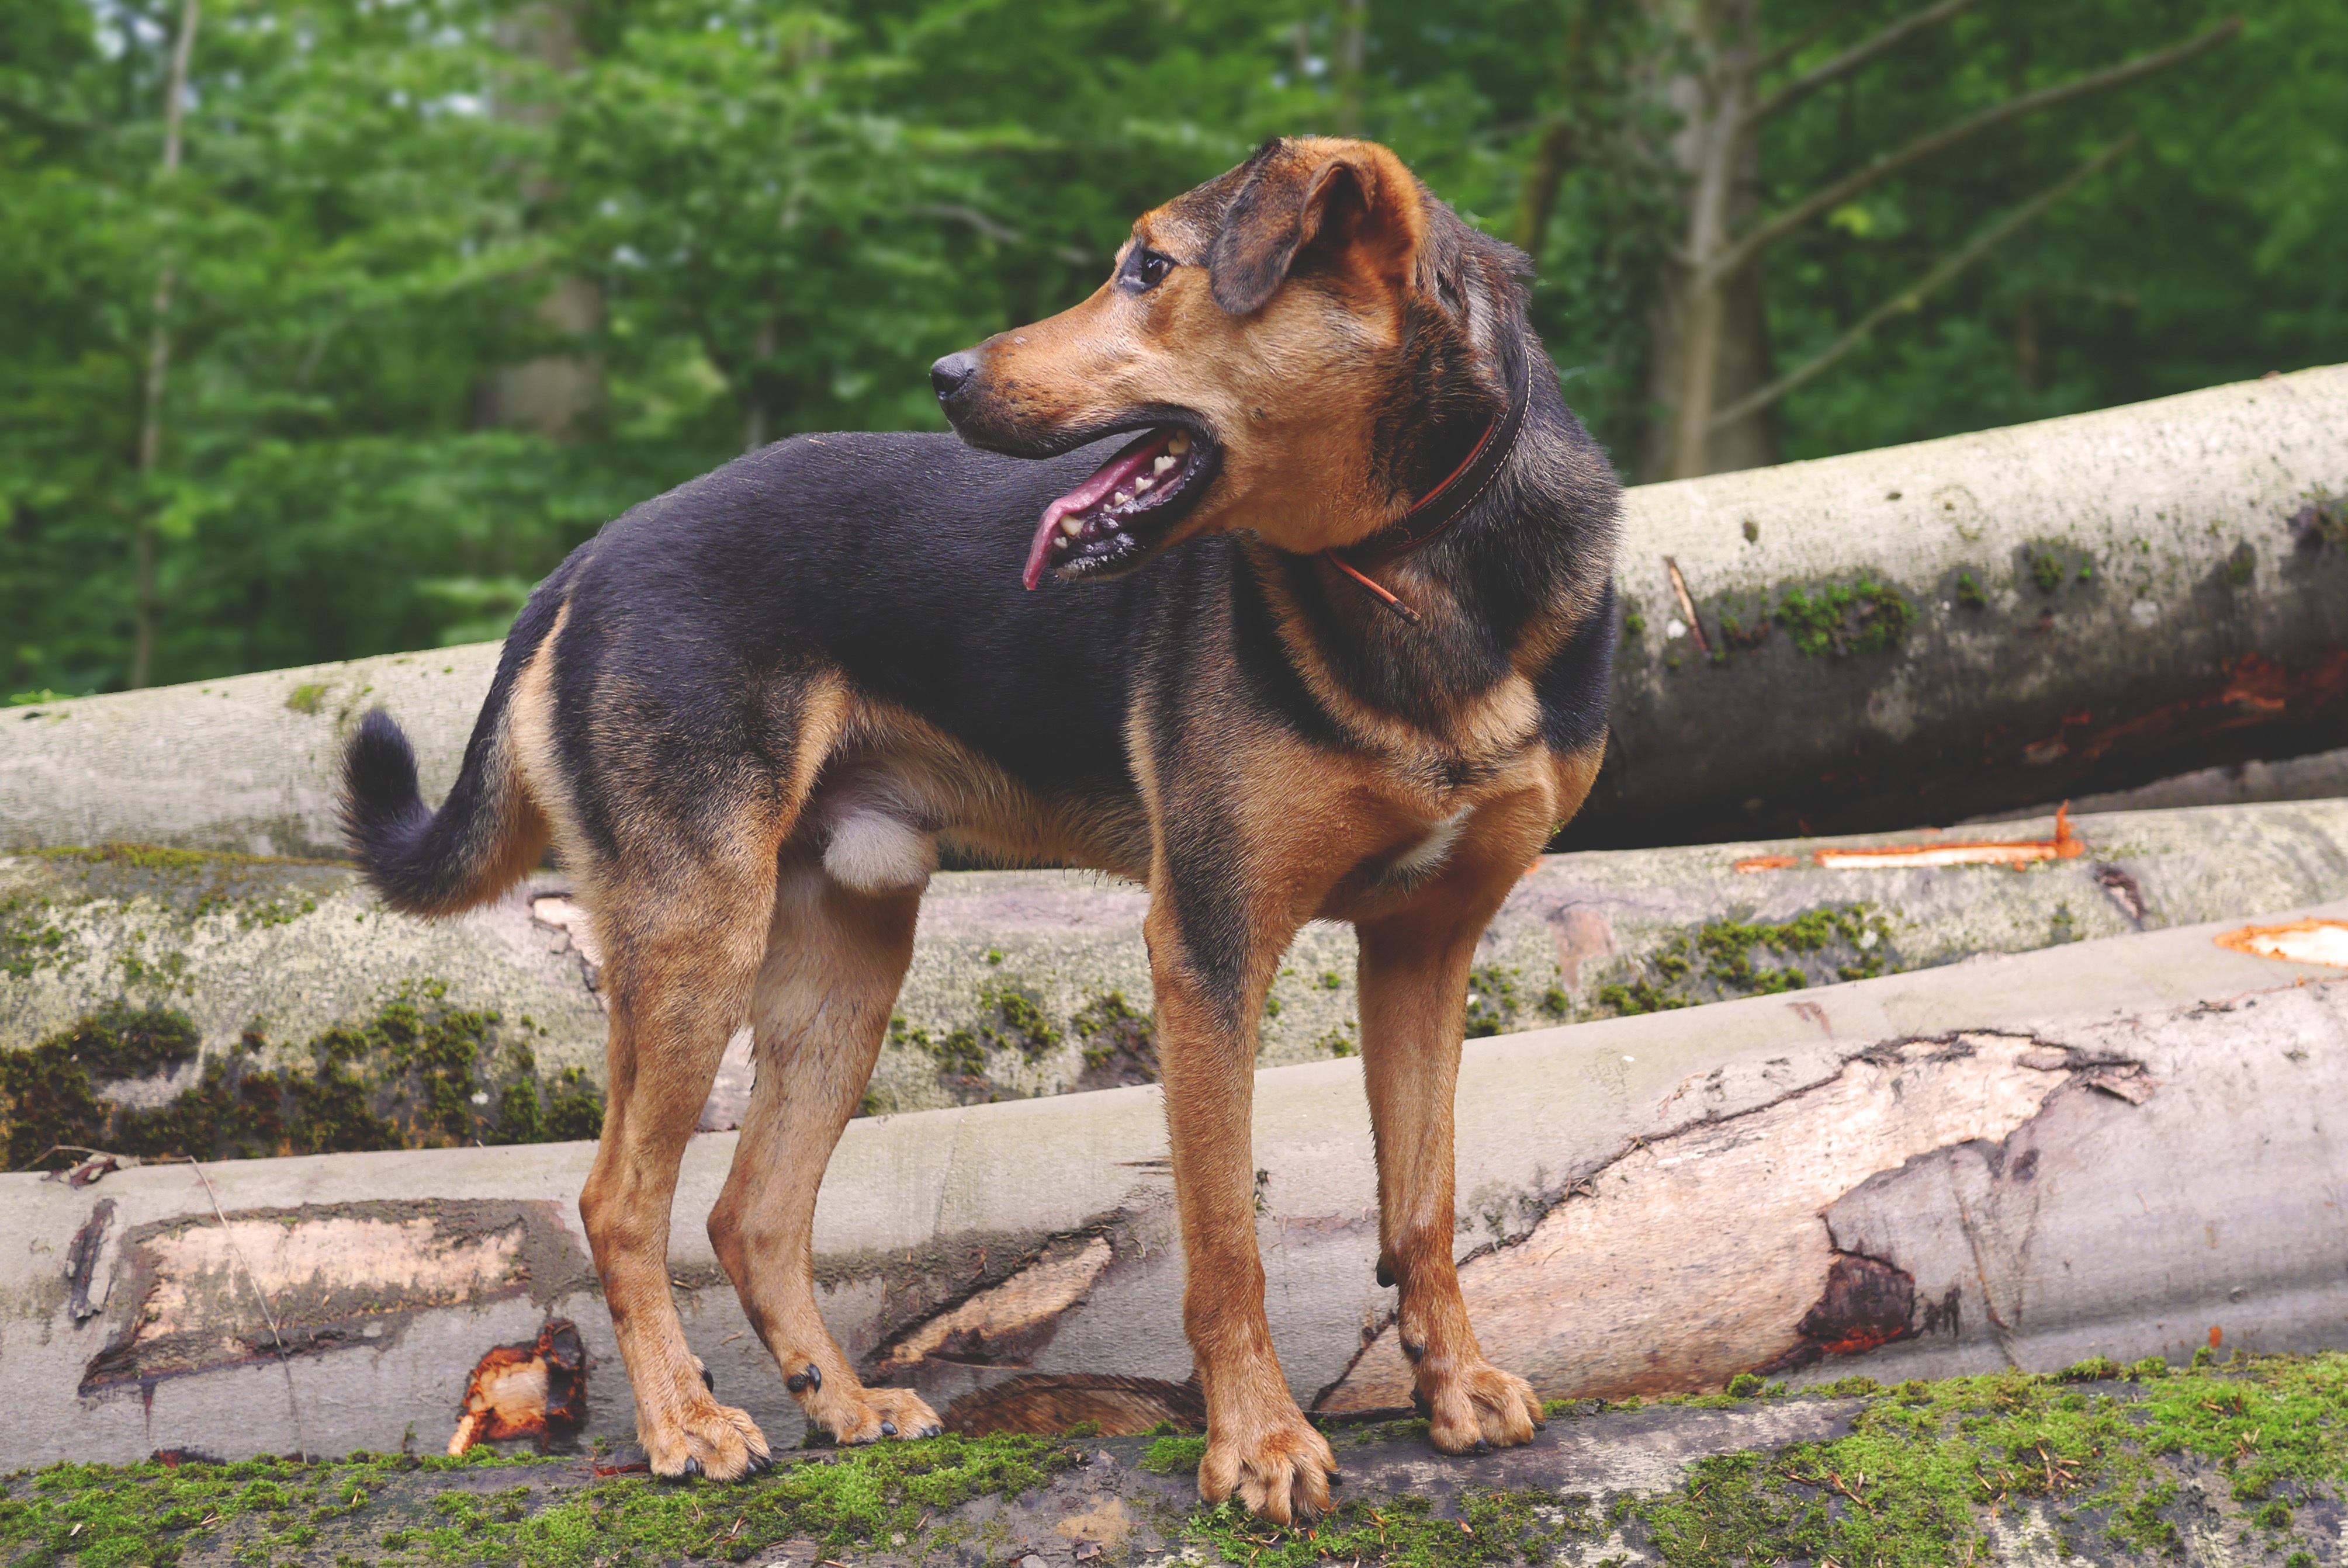
forest, dog, male, standing, pet, log, mammal, friend, hound, stand, hybrid, vertebrate, good, attention, dog breed, wildlife photography, obedience, hundeportrait, sch fer dog, mixed breed dog, street dog, appenzell senne dog, dog like mammal, dog breed group, austrian black and tan hound, polish hunting dog, transylvanian hound, segugio italiano, polish hound